Chaitanya Tamhane

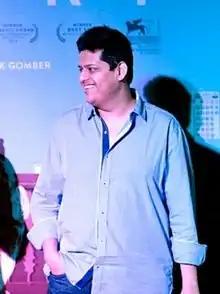
Tamhane at the trailer launch of "Court", 2015

Chaitanya Tamhane (born 1 March 1987) is an Indian filmmaker, known for the 2014 Marathi courtroom drama "Court". It was announced as India's official submission for the 88th Academy Awards in the Best Foreign Language Film category. The film examines the Indian legal system through the trial of an aging folk singer in a lower court in Mumbai.